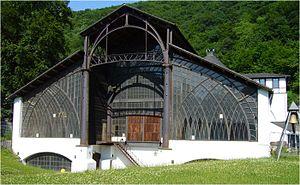
Une définition de l'histoire de la construction, qui la distingue de l'histoire de l'architecture, pourrait nous être donnée par Vitruve : elle s'attache à décrire les matériaux que fournit la nature et l'usage qu'on en fait. Il n'y est pas question de l'origine de l'architecture, mais bien de celle des bâtiments, ainsi que de la manière dont on est parvenu à donner à l'art de bâtir les développements et le degré de perfection où nous le voyons aujourd'hui. Le champ de l'histoire de la construction s'est constitué dans certains pays comme un domaine d'étude universitaire à part entière.
La construction métallique est un domaine de la construction, mais aussi de la mécanique ou du génie civil qui s'intéresse à la construction d'ouvrages en métal et plus particulièrement en acier.
Le métal commence à être utilisé dans l'architecture et le génie civil à la fin du XVIIIᵉ siècle et son essor, parallèle à celui de la révolution industrielle qui conditionne la production et le marché du fer et de la fonte, sera donc plus rapide en Angleterre que dans le reste de l'Europe, et sera ralenti par les guerres napoléoniennes.